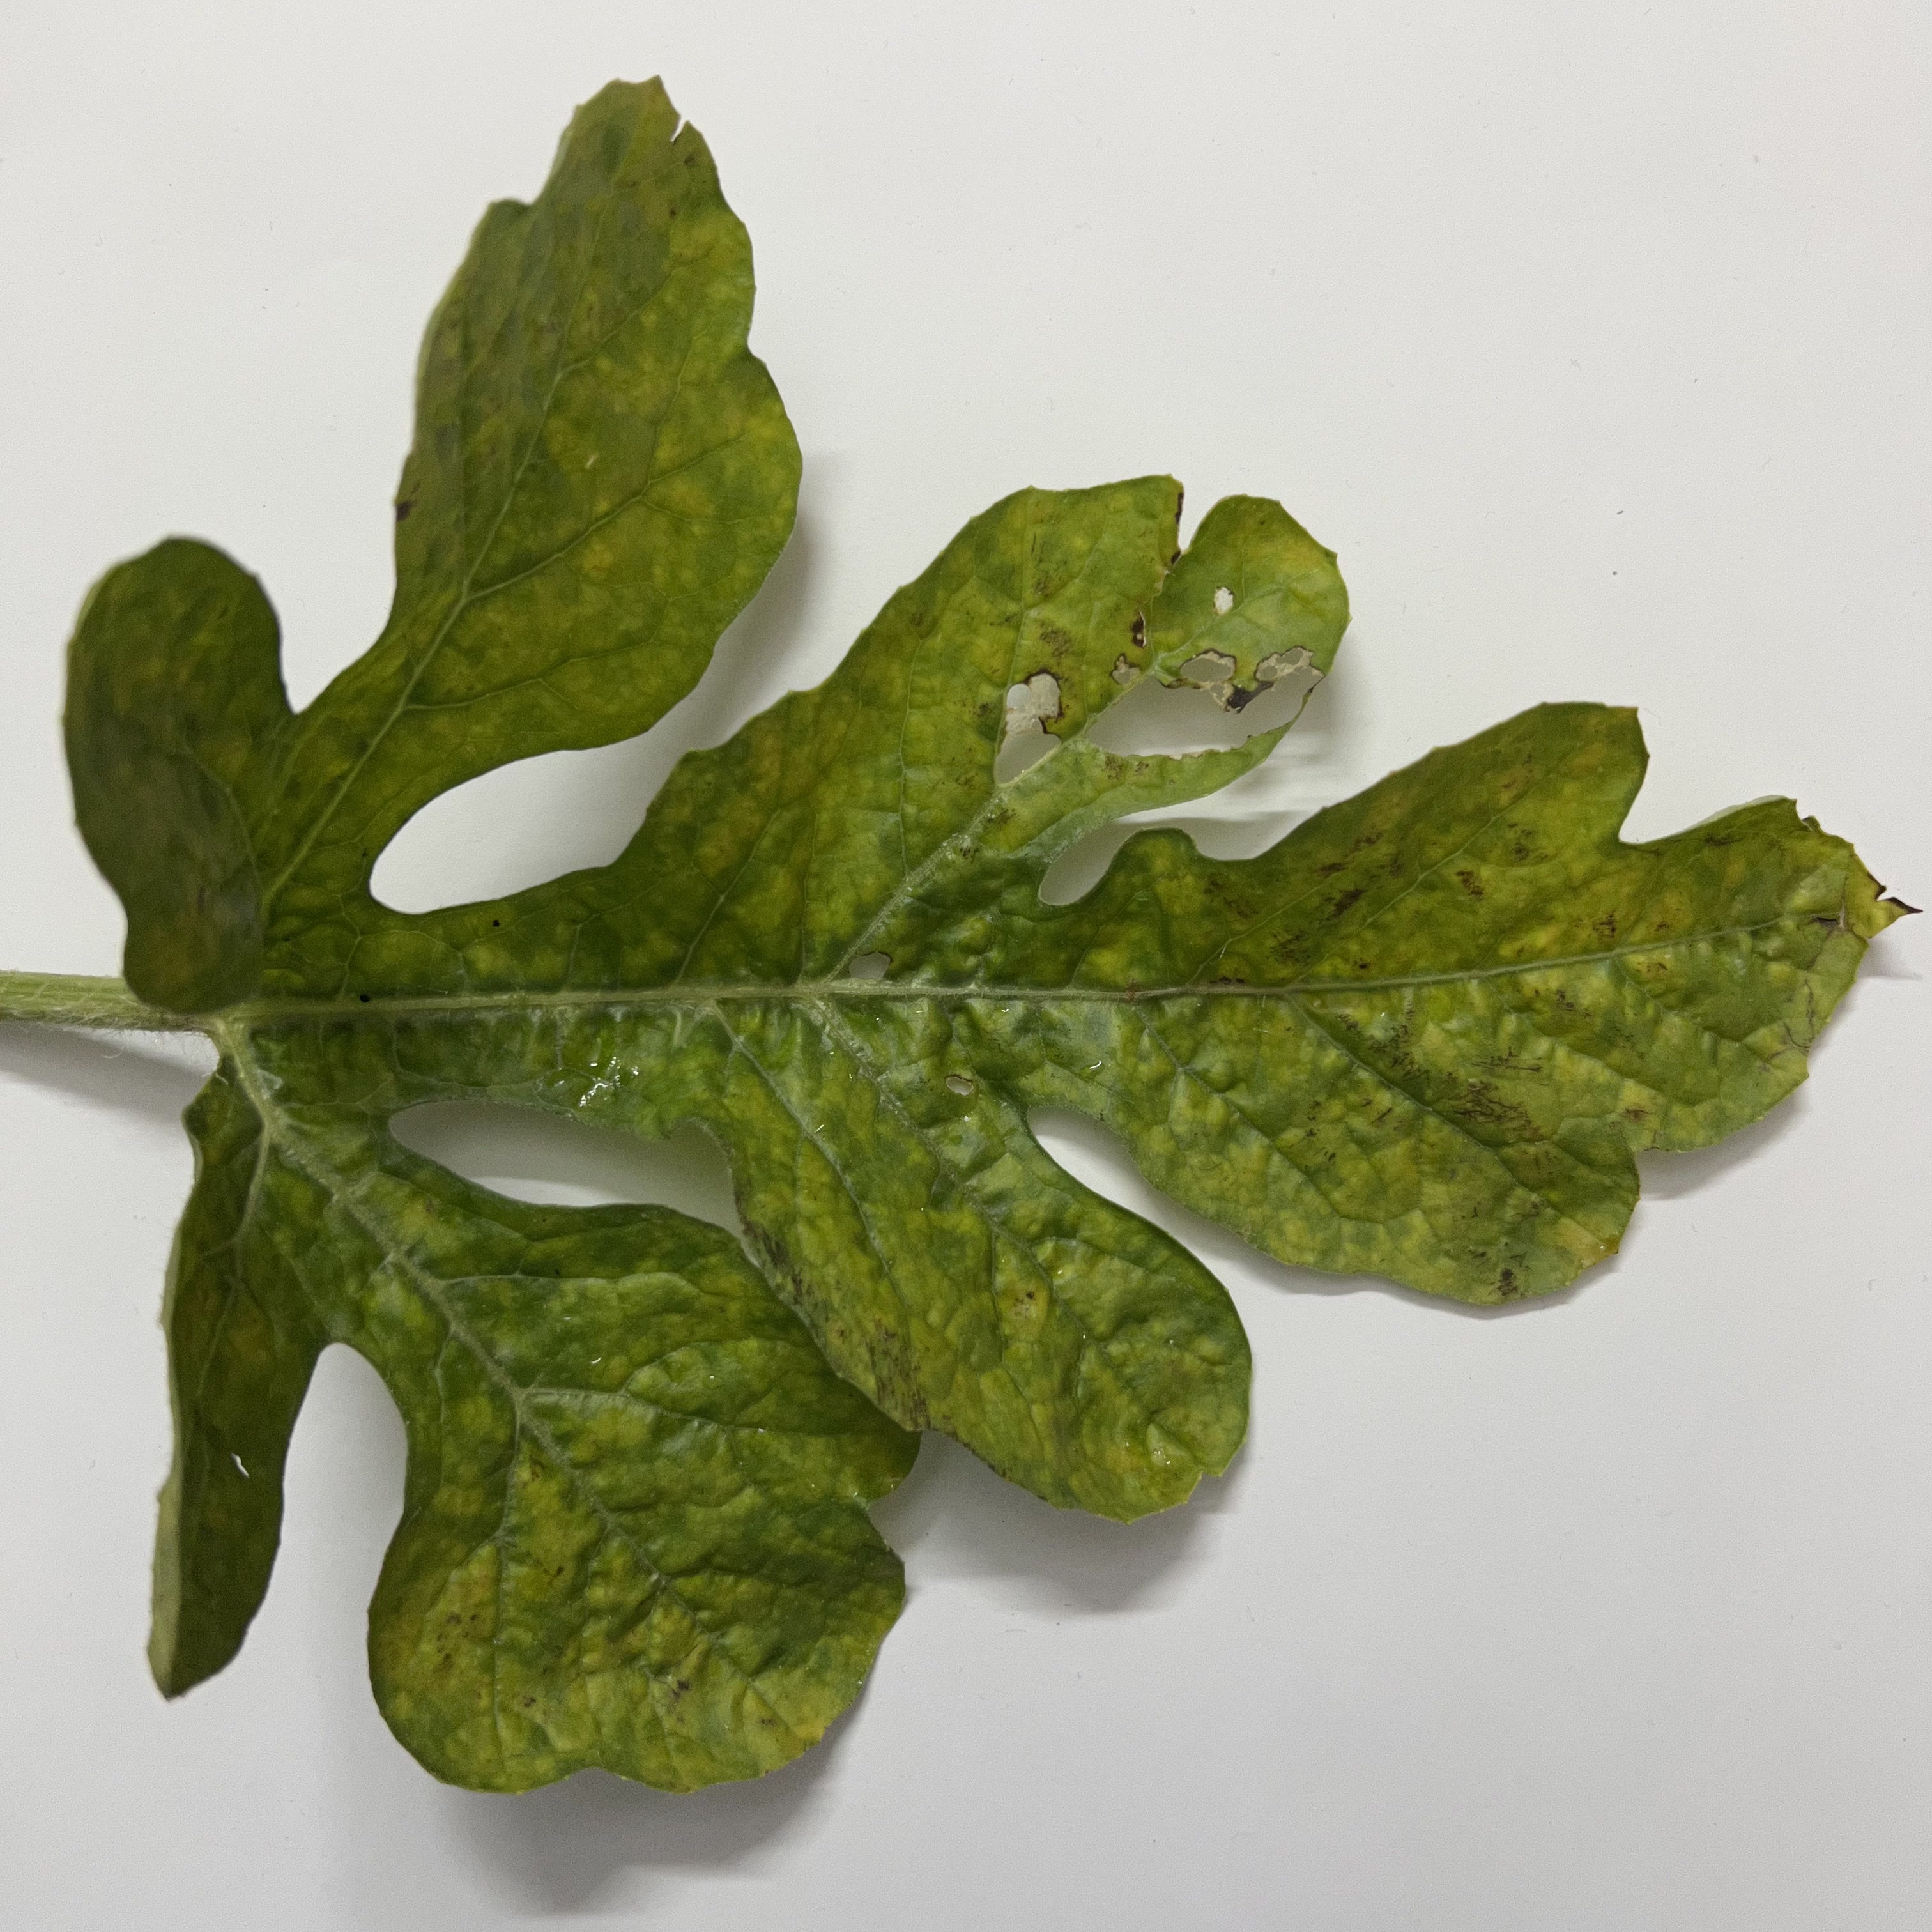
Label: Mosaic_Virus